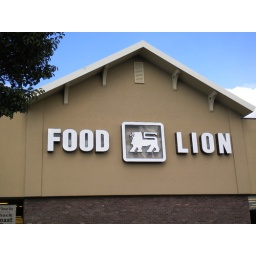
We walked around making the food lion face all week.